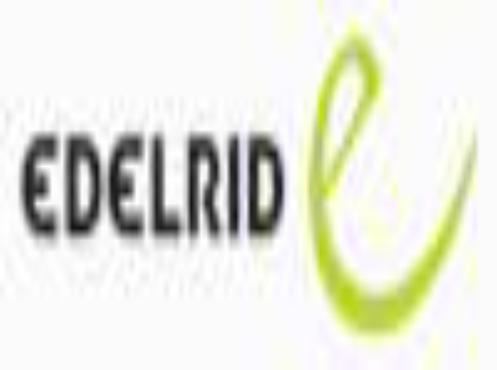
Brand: Edelrid
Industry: Sports